Giants of Mont'e Prama

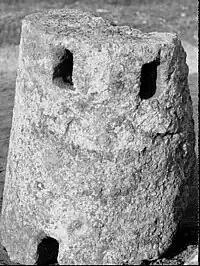
"Oragiana type" baetyl

The best preserved head exhibits an "envelope-shaped", crested, and horned Nuragic helmet that – like archer helmets – must have presented the typical long horns portrayed in bronze figurines. Several small cylindrical fragments have in fact been found during excavations. Once recomposed, some of these horns appear to bear small spheres at their terminal ends, like in some bronzetti, either anthropomorphic (in this case only warriors, never archers) or zoomorphic.